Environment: real
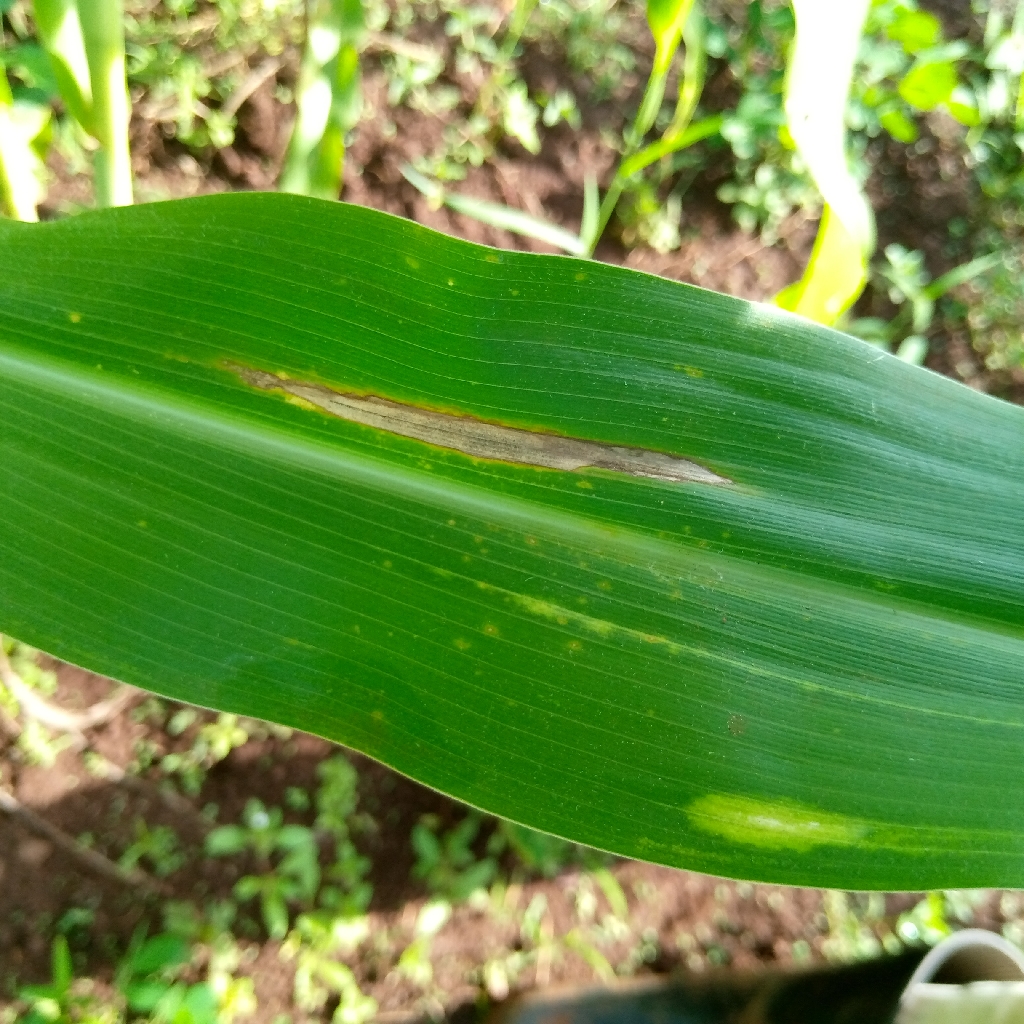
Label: northern_corn_leaf_blight